All Saints Church, Hampreston

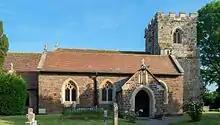
All Saints from the North

All Saints Church is the parish church of Hampreston, Dorset, England. It is a Grade II* listed building.